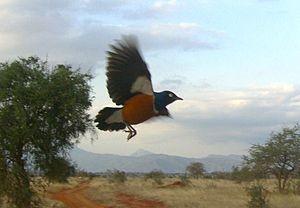
Le Choucador superbe ou Spréo superbe est une espèce d'oiseaux de la famille des Sturnidae et que l'on rencontre en Afrique de l'Est. C'est une espèce facilement reconnaissable par son ventre couleur noisette et ses parties supérieures bleu-noir iridescentes.